Monte Massone

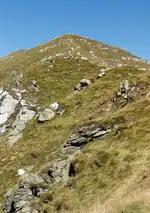
The summit as seen from the SE ridge

The mountain belongs to the water divide between Strona Valley (South) and Ossola Valley (North). The southern slopes of Monte Massone are mainly grassy, while its North face is rocky, very steep and covered by shrubs. From Ornavasso, located on its North foothill, the summit can't be seen because is hidden by a subsummit named "Eyehorn" (2,131 m). On Monte Massone stands a metallic cross 4 ms high bearing a bell, which was located there in 1921. Not far from it, on the Northern slopes of the mountain, can be seen some trenches dug before the 1st World War and belonging to the Linea Cadorna. At 1,900 m, on the Valle Strona side of Monte Massone, there is a small plateau which hosts three tiny lakes called "Laghetti", where in the past local farmers tried to implement a project of land reclamation.